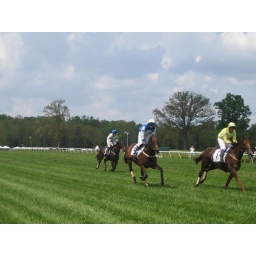
I'm not a horse racing fan, but it was impressive to see these powerful animals gallop by so close.